Medial medullary syndrome

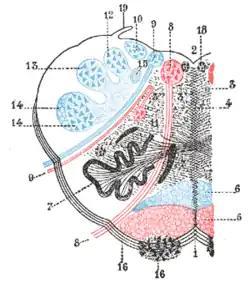
Medulla oblongata, shown by a transverse section passing through the middle of the olive. (Medial medullary syndrome can affect structures in lower left: especially #5, #6, #8.)

Medial medullary syndrome, also known as inferior alternating syndrome, hypoglossal alternating hemiplegia, lower alternating hemiplegia, or Dejerine syndrome, is a type of alternating hemiplegia characterized by a set of clinical features resulting from occlusion of the anterior spinal artery. This results in the infarction of medial part of the medulla oblongata.